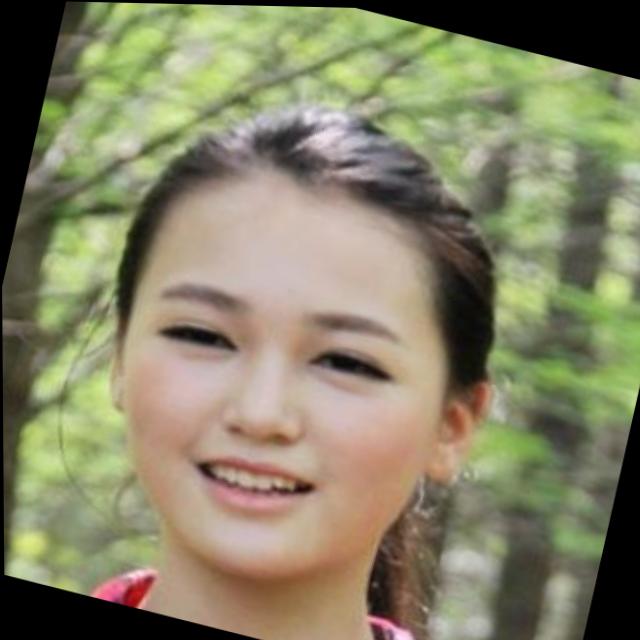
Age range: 21-44